John Cocks (builder)

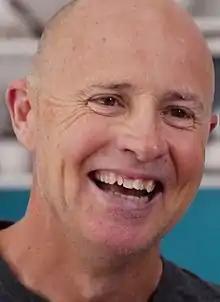

John Mark Cocks (23 August 1966 – 6 February 2019), also known as 'Cocksy', was a New Zealand celebrity builder and television presenter. He was most notable for working on the "My House My Castle" series in the 1990s for New Zealand's TV2. Throughout the late 1990s and early 2000s, Cocks was a prominent face on New Zealand television as Cocksy, New Zealand's favourite tradesman.